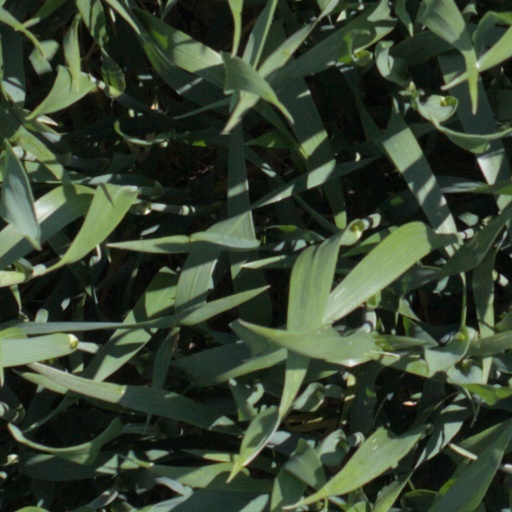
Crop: wheat